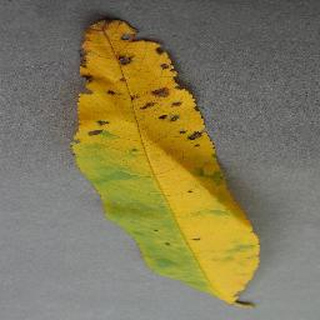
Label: peach_bacterial_spot